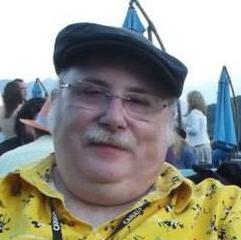
Age: 57